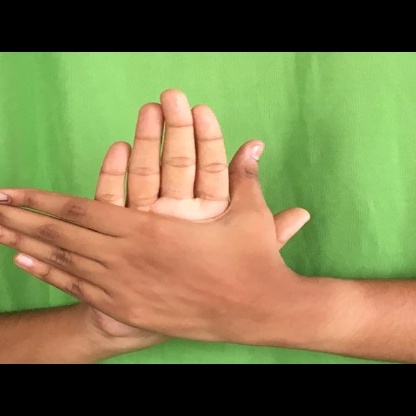
Mudra: Chakra